Kearny Generating Station

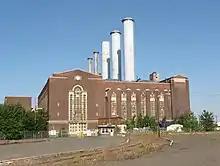
Original building in Kearny Meadows

Ground was broken for the original Kearny Station on July 12, 1923. Thomas A. Edison helped inaugurate and synchronize this AC station in 1925. At that time it was the largest electric generating station in New Jersey. The plant originally had six coal-fired units, which were converted to oil, all of which have subsequently been retired, the last in 2006.